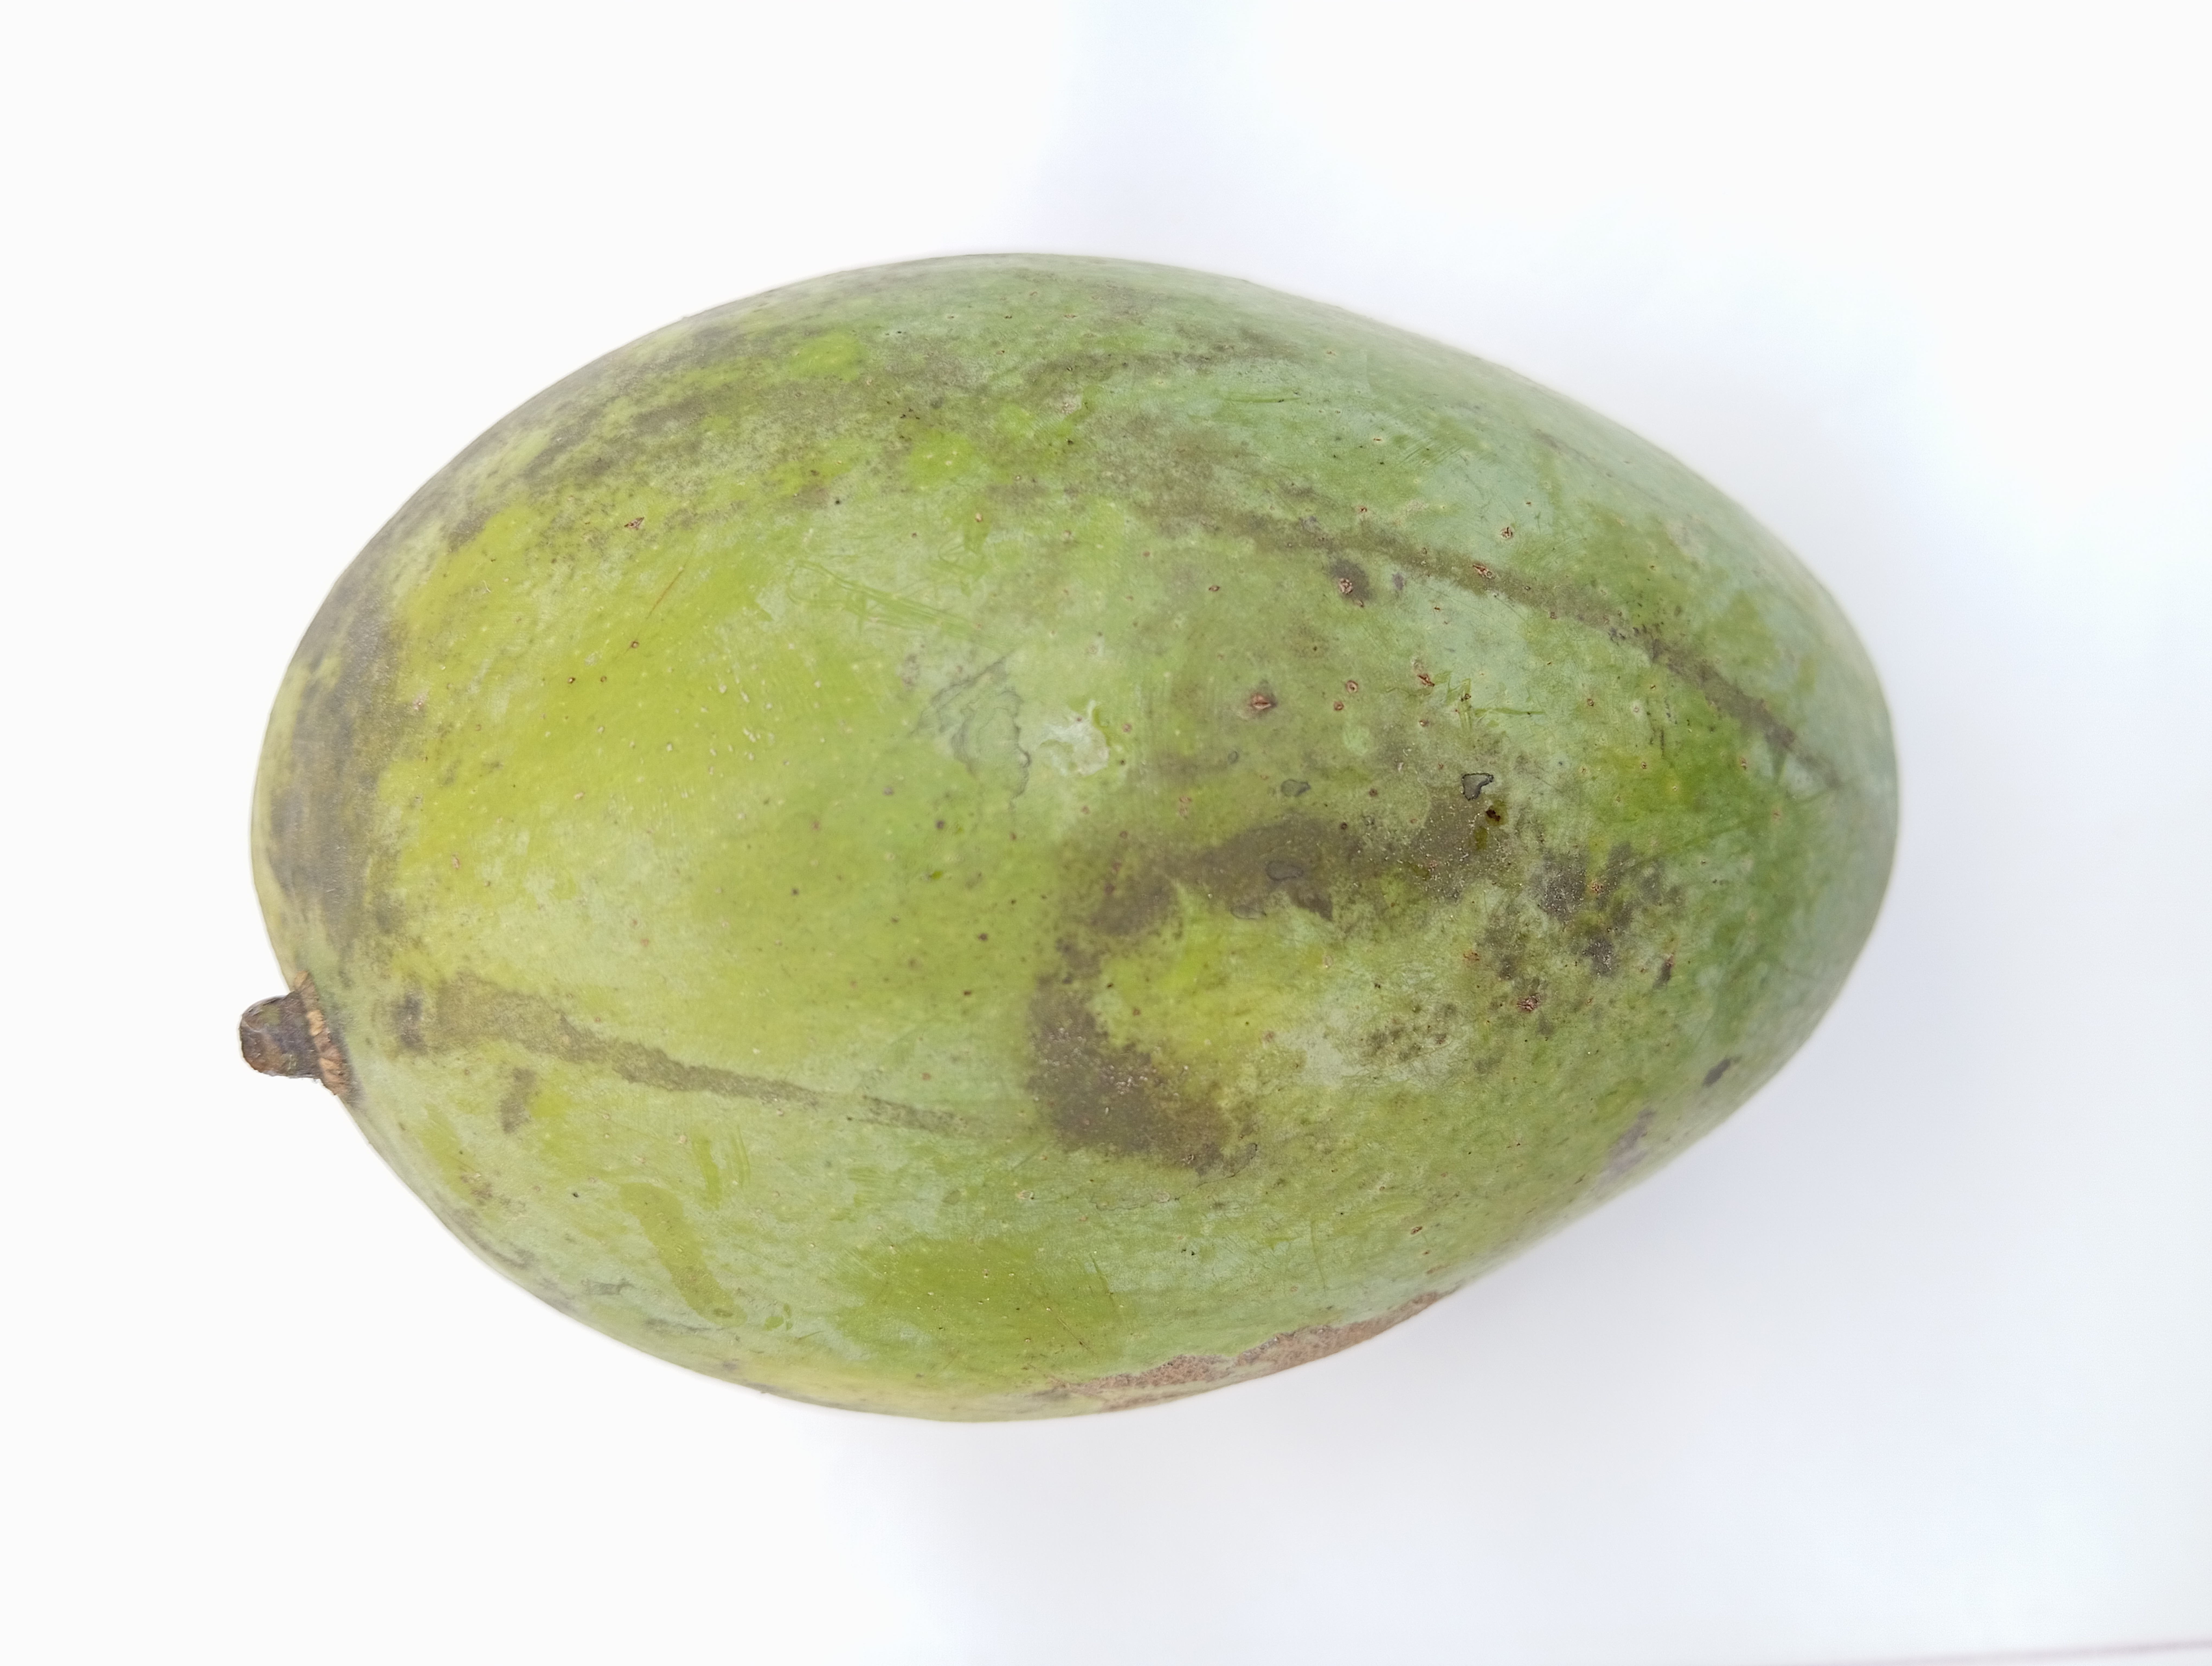
Mango variety: Amrapali